John Longstaff

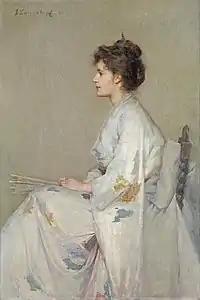
"Lady in Grey", 1890, National Gallery of Victoria

An early critical success of Longstaff's was the narrative painting "Motherless", which won first prize in the National Gallery School's annual exhibition in 1886, and was purchased by Sir George Frederic Verdon. It is now in the collection of the National Gallery of Australia. Longstaff remained an active senior member of the Buonarotti Club until its demise in 1887 when he was given a well-attended farewell at the Melbourne Coffee Palace on 23 August, before sailing to London. The occasion was his winning the National Gallery of Victoria's first travelling scholarship for his 1887 narrative painting "Breaking the News", which sold for 100 guineas and became widely recognisable in Australia through reproductions, even inspiring a 1912 film of the same name. He had married Rosa Louisa (Topsy) Crocker on 20 July that year at Powlett Street, East Melbourne and with his new wife sailed on the "Valetta" from Melbourne for London in September 1887.